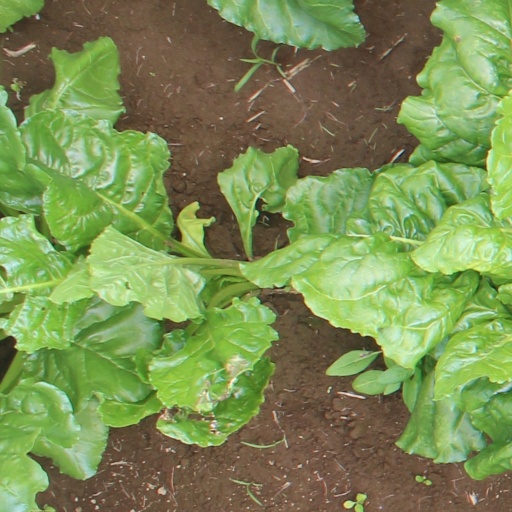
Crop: sugar beet